French franc

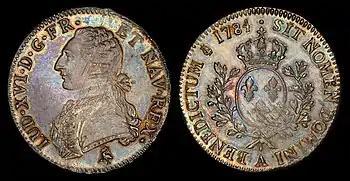
Ecu of Louis XVI, 1784

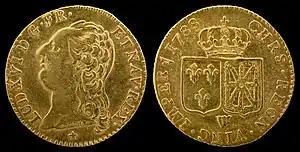
Louis d'or of 24 livres, 1788

France entered another turbulent period during the War of the Spanish Succession from 1701 to 1714, resulting in another debasement of the livre tournois. Under King Louis XV's reign in 1726 the silver Écu d'Argent was issued at 8.3 to a Mark of silver, 11/12 fine (hence 27.03 g fine silver), and valued at 6 livres. A new gold Louis d'Or was also issued at 30 to a Mark of gold, 11/12 fine (hence 7.4785 g fine gold), and valued at 24 livres.